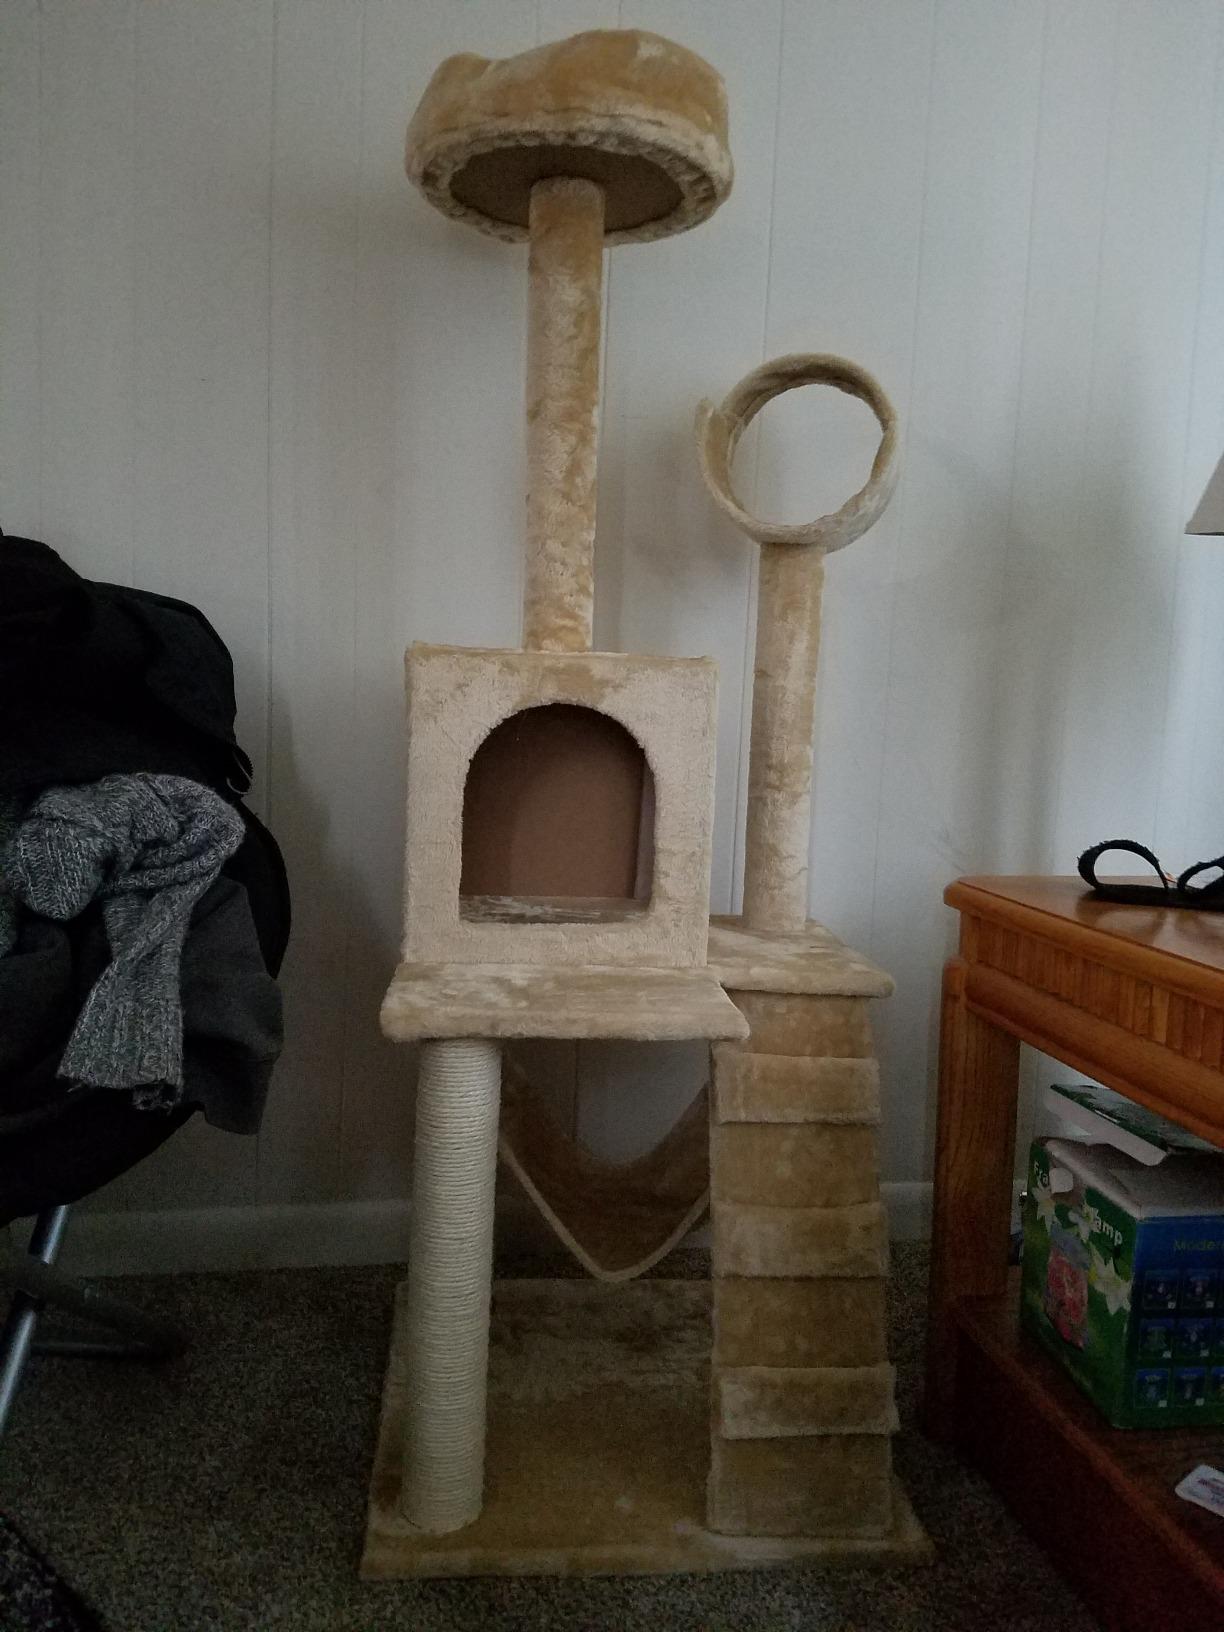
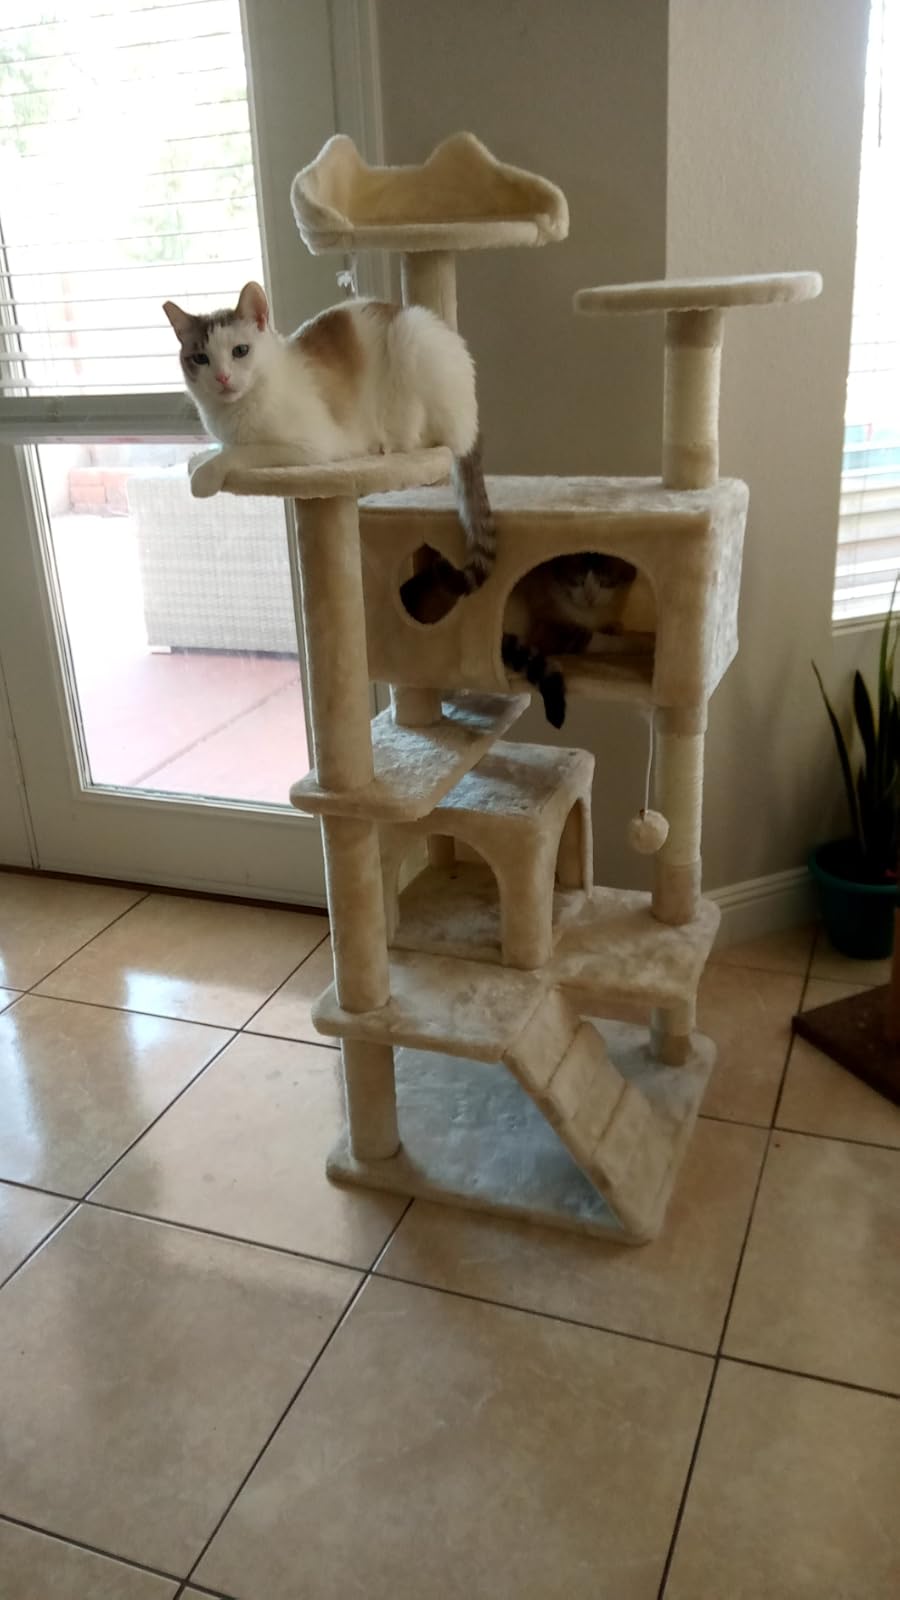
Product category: items_cat tree
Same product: no